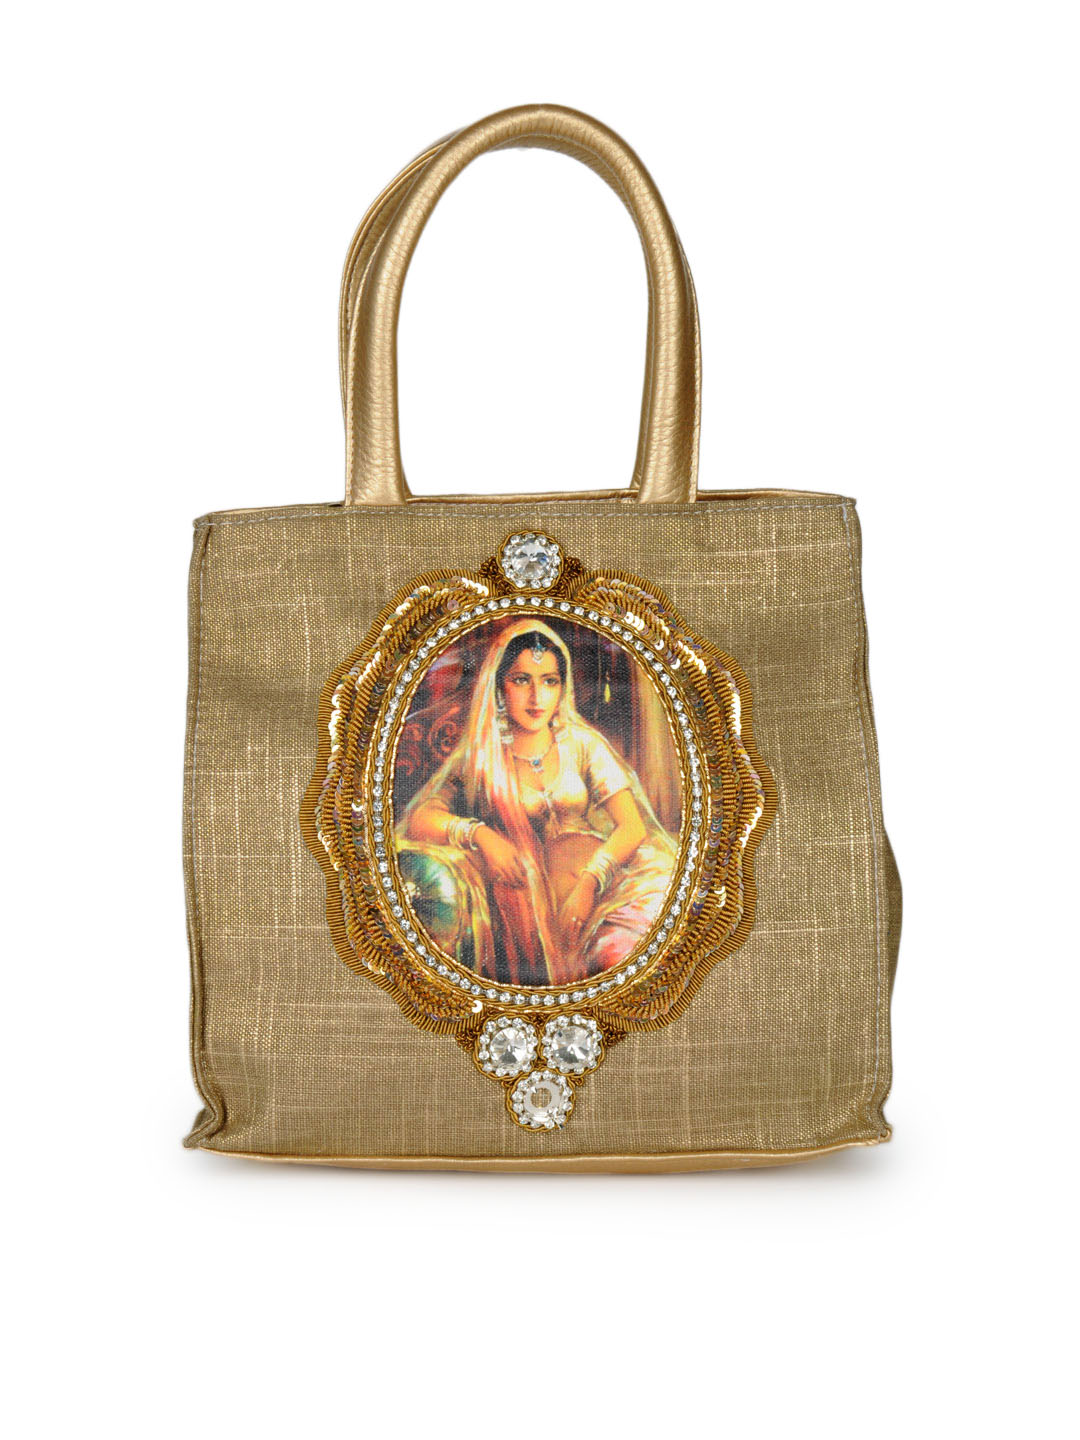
Rocia Women Gold Handbag
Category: Accessories / Bags / Handbags
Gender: Women
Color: Gold
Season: Summer 2012
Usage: Casual